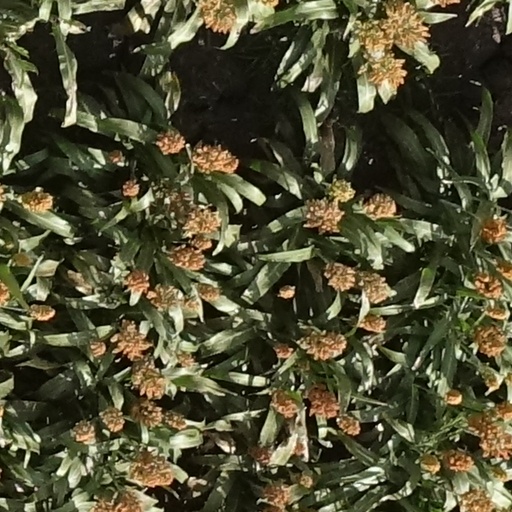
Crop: sorghum